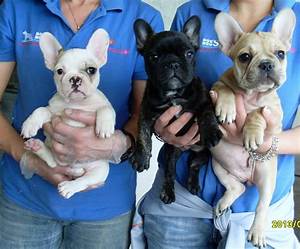
Label: cane